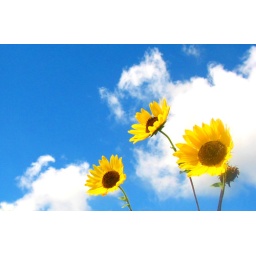
These are wild sunflowers, in the middle of Kansas. The sky was so blue that day!